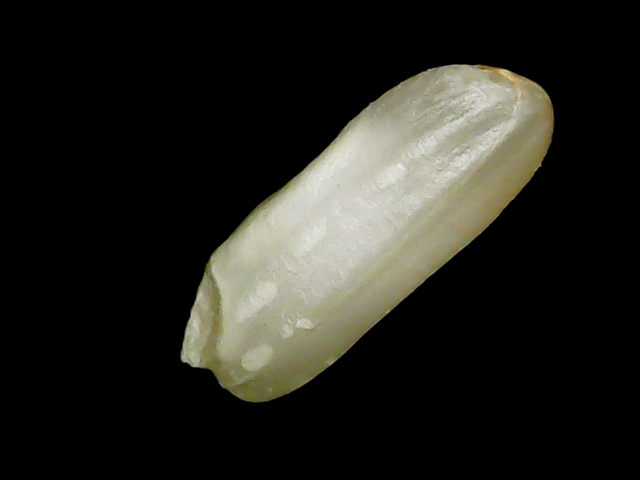
Rice variety: Binadhan24